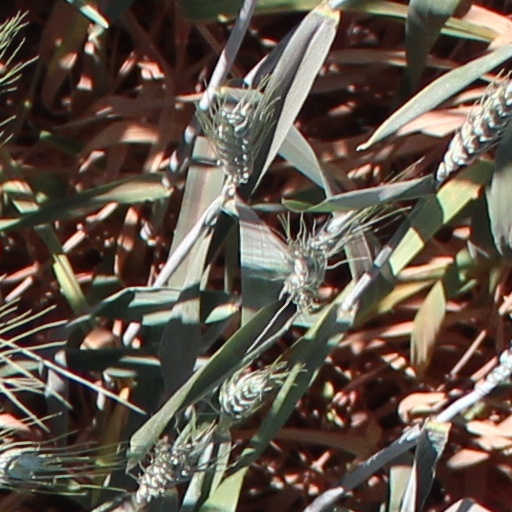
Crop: wheat